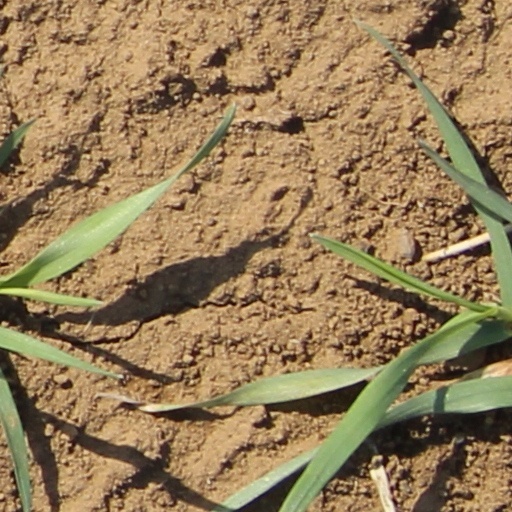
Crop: wheat